Borchgrevinkium

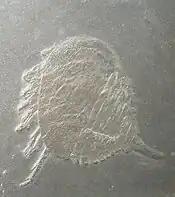
Fossil of "Weinbergina opitzi", a possibly related genus in the clade Prosomapoda. "Borchgrevinkium" might belong to this clade as well.

The size of the only known specimen of "Borchgrevinkium", identified with the label PIN 1271/1, is estimated more or less at , making it a small arthropod.